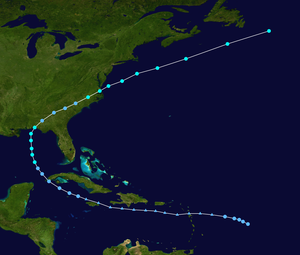
La saison cyclonique 2000 dans l'océan Atlantique nord commence officiellement le 1ᵉʳ juin 2000 et se finit le 30 novembre. Ces dates conventionnelles délimitent la période durant laquelle il est le plus probable qu'un cyclone tropicale se forme.